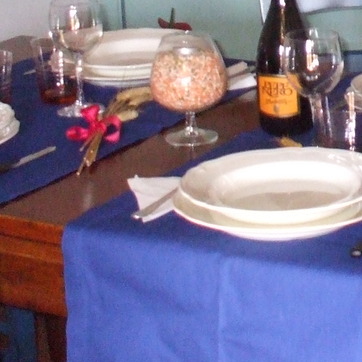
Material: ceramic